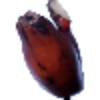
Label: Banana Red 1